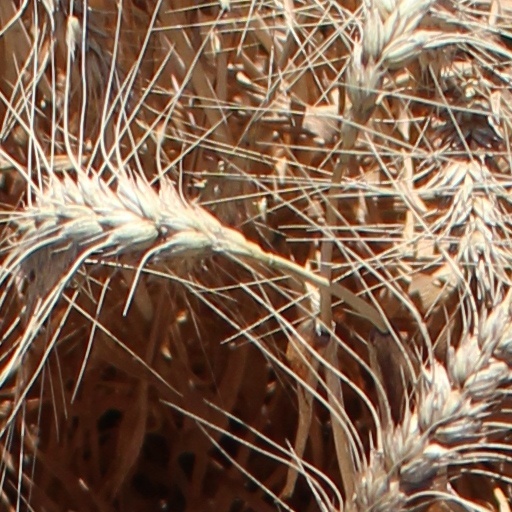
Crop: wheat